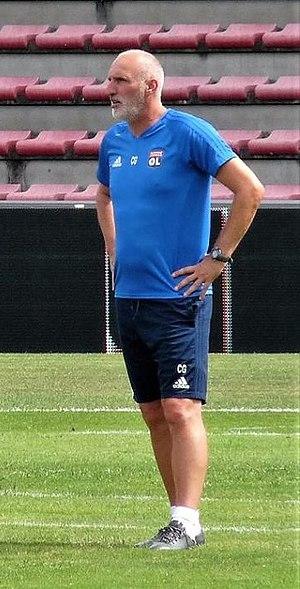
Christophe Gardié en août 2017 dans le staff de l'Olympique lyonnais féminin (entraîneur des gardiennes).